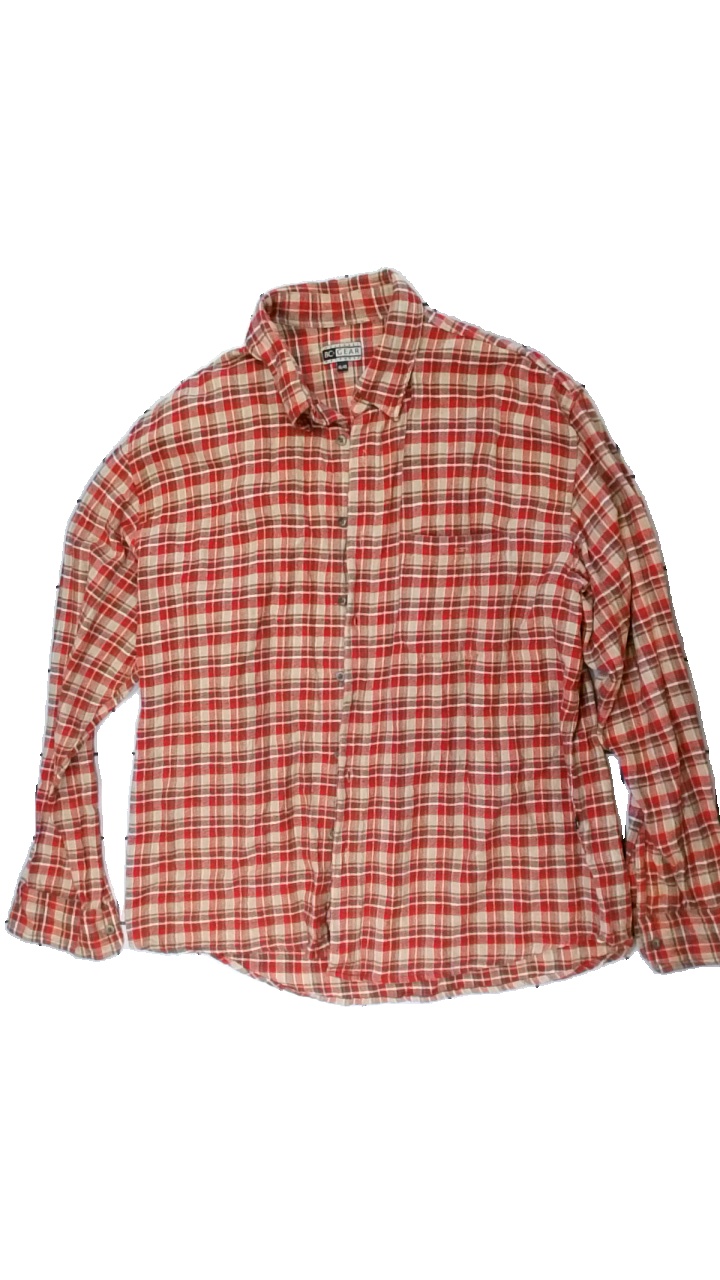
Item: Shirt (Men)
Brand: Bc Gear
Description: rutig flanellskjorta lite nopprig
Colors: Grey, Red, Beige
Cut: Regular
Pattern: Checkered print
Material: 100% cotton
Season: All
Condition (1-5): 4
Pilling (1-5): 4
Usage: Reuse
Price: <50